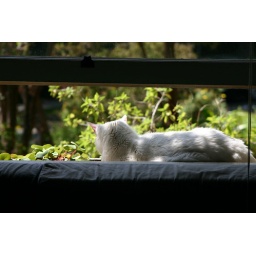
miss kitty in her favorite spot of summertime... happy furry friday!